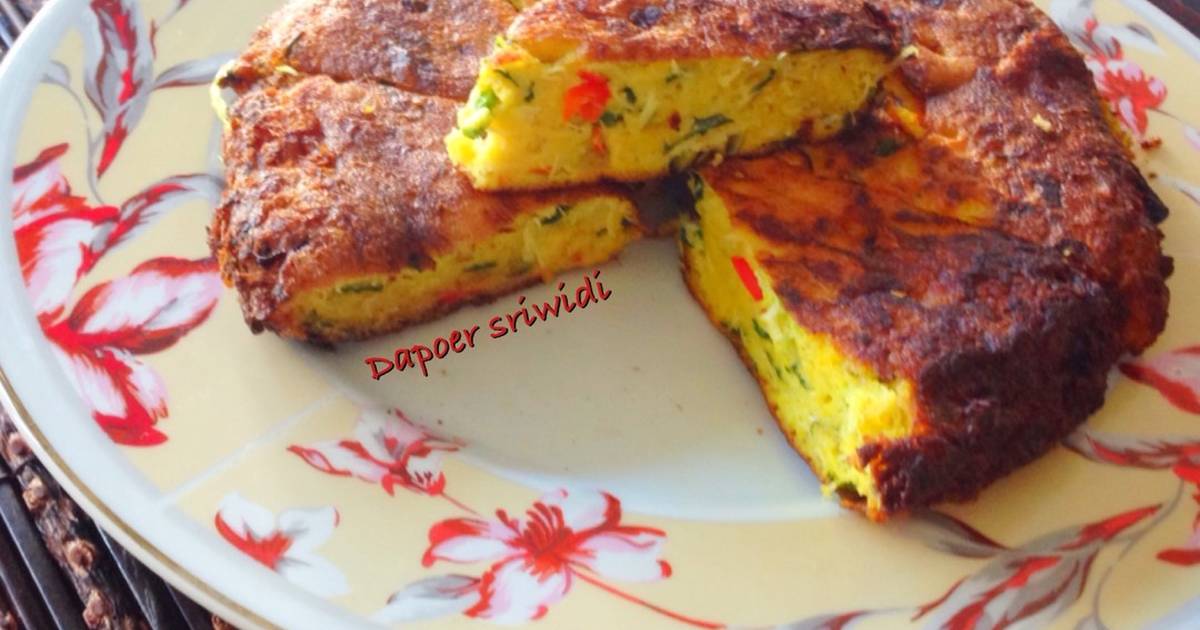
Label: telur_dadar